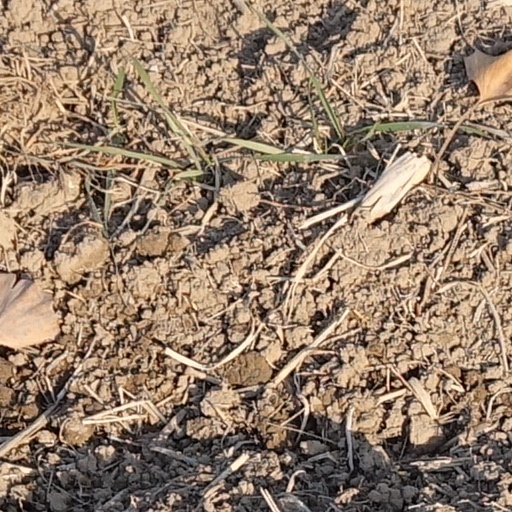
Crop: wheat